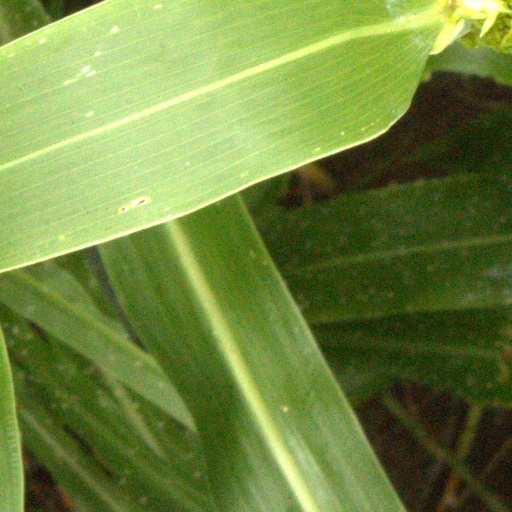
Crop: sorghum